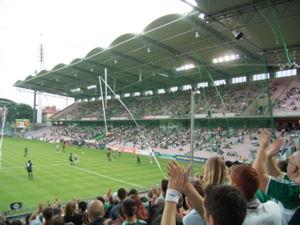
Le stade Gerhard-Hanappi était un stade de football situé à Hütteldorf, à l'ouest de Vienne en Autriche. Sa démolition a été achevée entre 2014 et 2015.